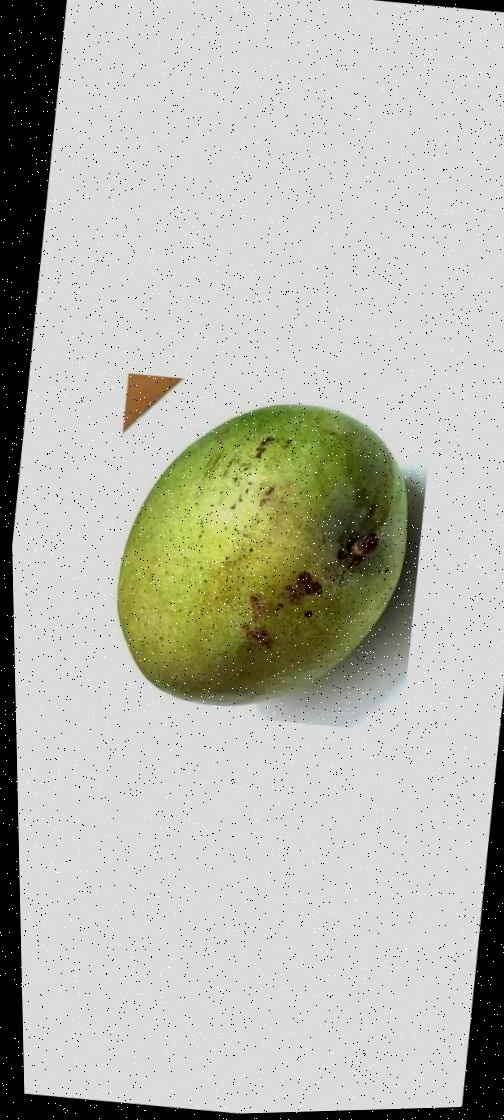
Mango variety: Fazli Shurmai